Menksoft

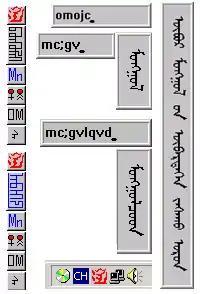
Menk Mongolian Whole-Word Input method

Based on research, Menk Mongolian Whole-Word Input method (Chinese: or ) is said to be the first word input pattern input method for (a concept including alphabet (linguistic definition), abugida and semi-syllabary, excluding syllabary) in the world.